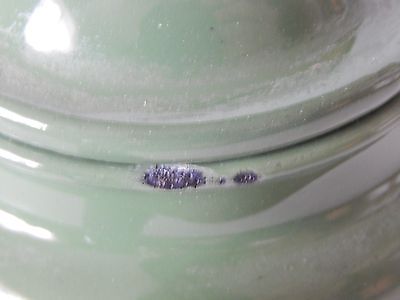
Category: kettle